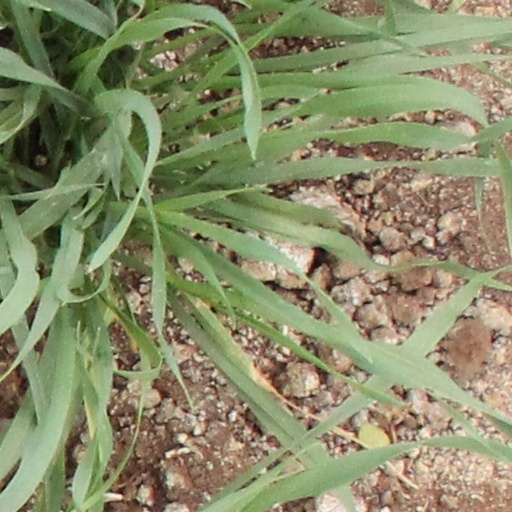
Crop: wheat